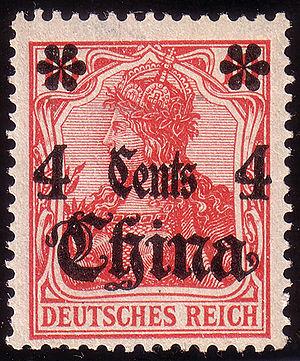
Ceci est une liste des administrations postales ayant émis des timbres à un moment donné depuis 1840, triée par pays actuels souverain.